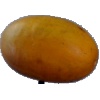
Label: Cucumber Ripe 2